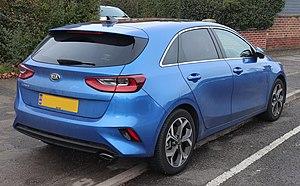
La Ceed est une berline compacte du constructeur automobile sud-coréen Kia, conçue à Francfort pour le marché européen. Son nom signifie « Community of Europe with European Design ».
La cee'd est une berline compacte 5 portes du constructeur automobile sud-coréen Kia, conçue à Francfort pour le marché européen. En 2007, son nom s'écrit « cee'd » pour les deux premières générations et signifie « Communauté Économique Européenne et Design ». Elle est remplacée pour sa troisième génération par la Kia « Ceed » à partir de 2018, qui signifie dorénavant « Community of Europe with European Design ».